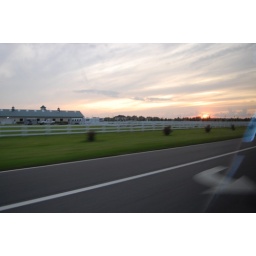
A week spent at our rented beach house in Sandbridge.